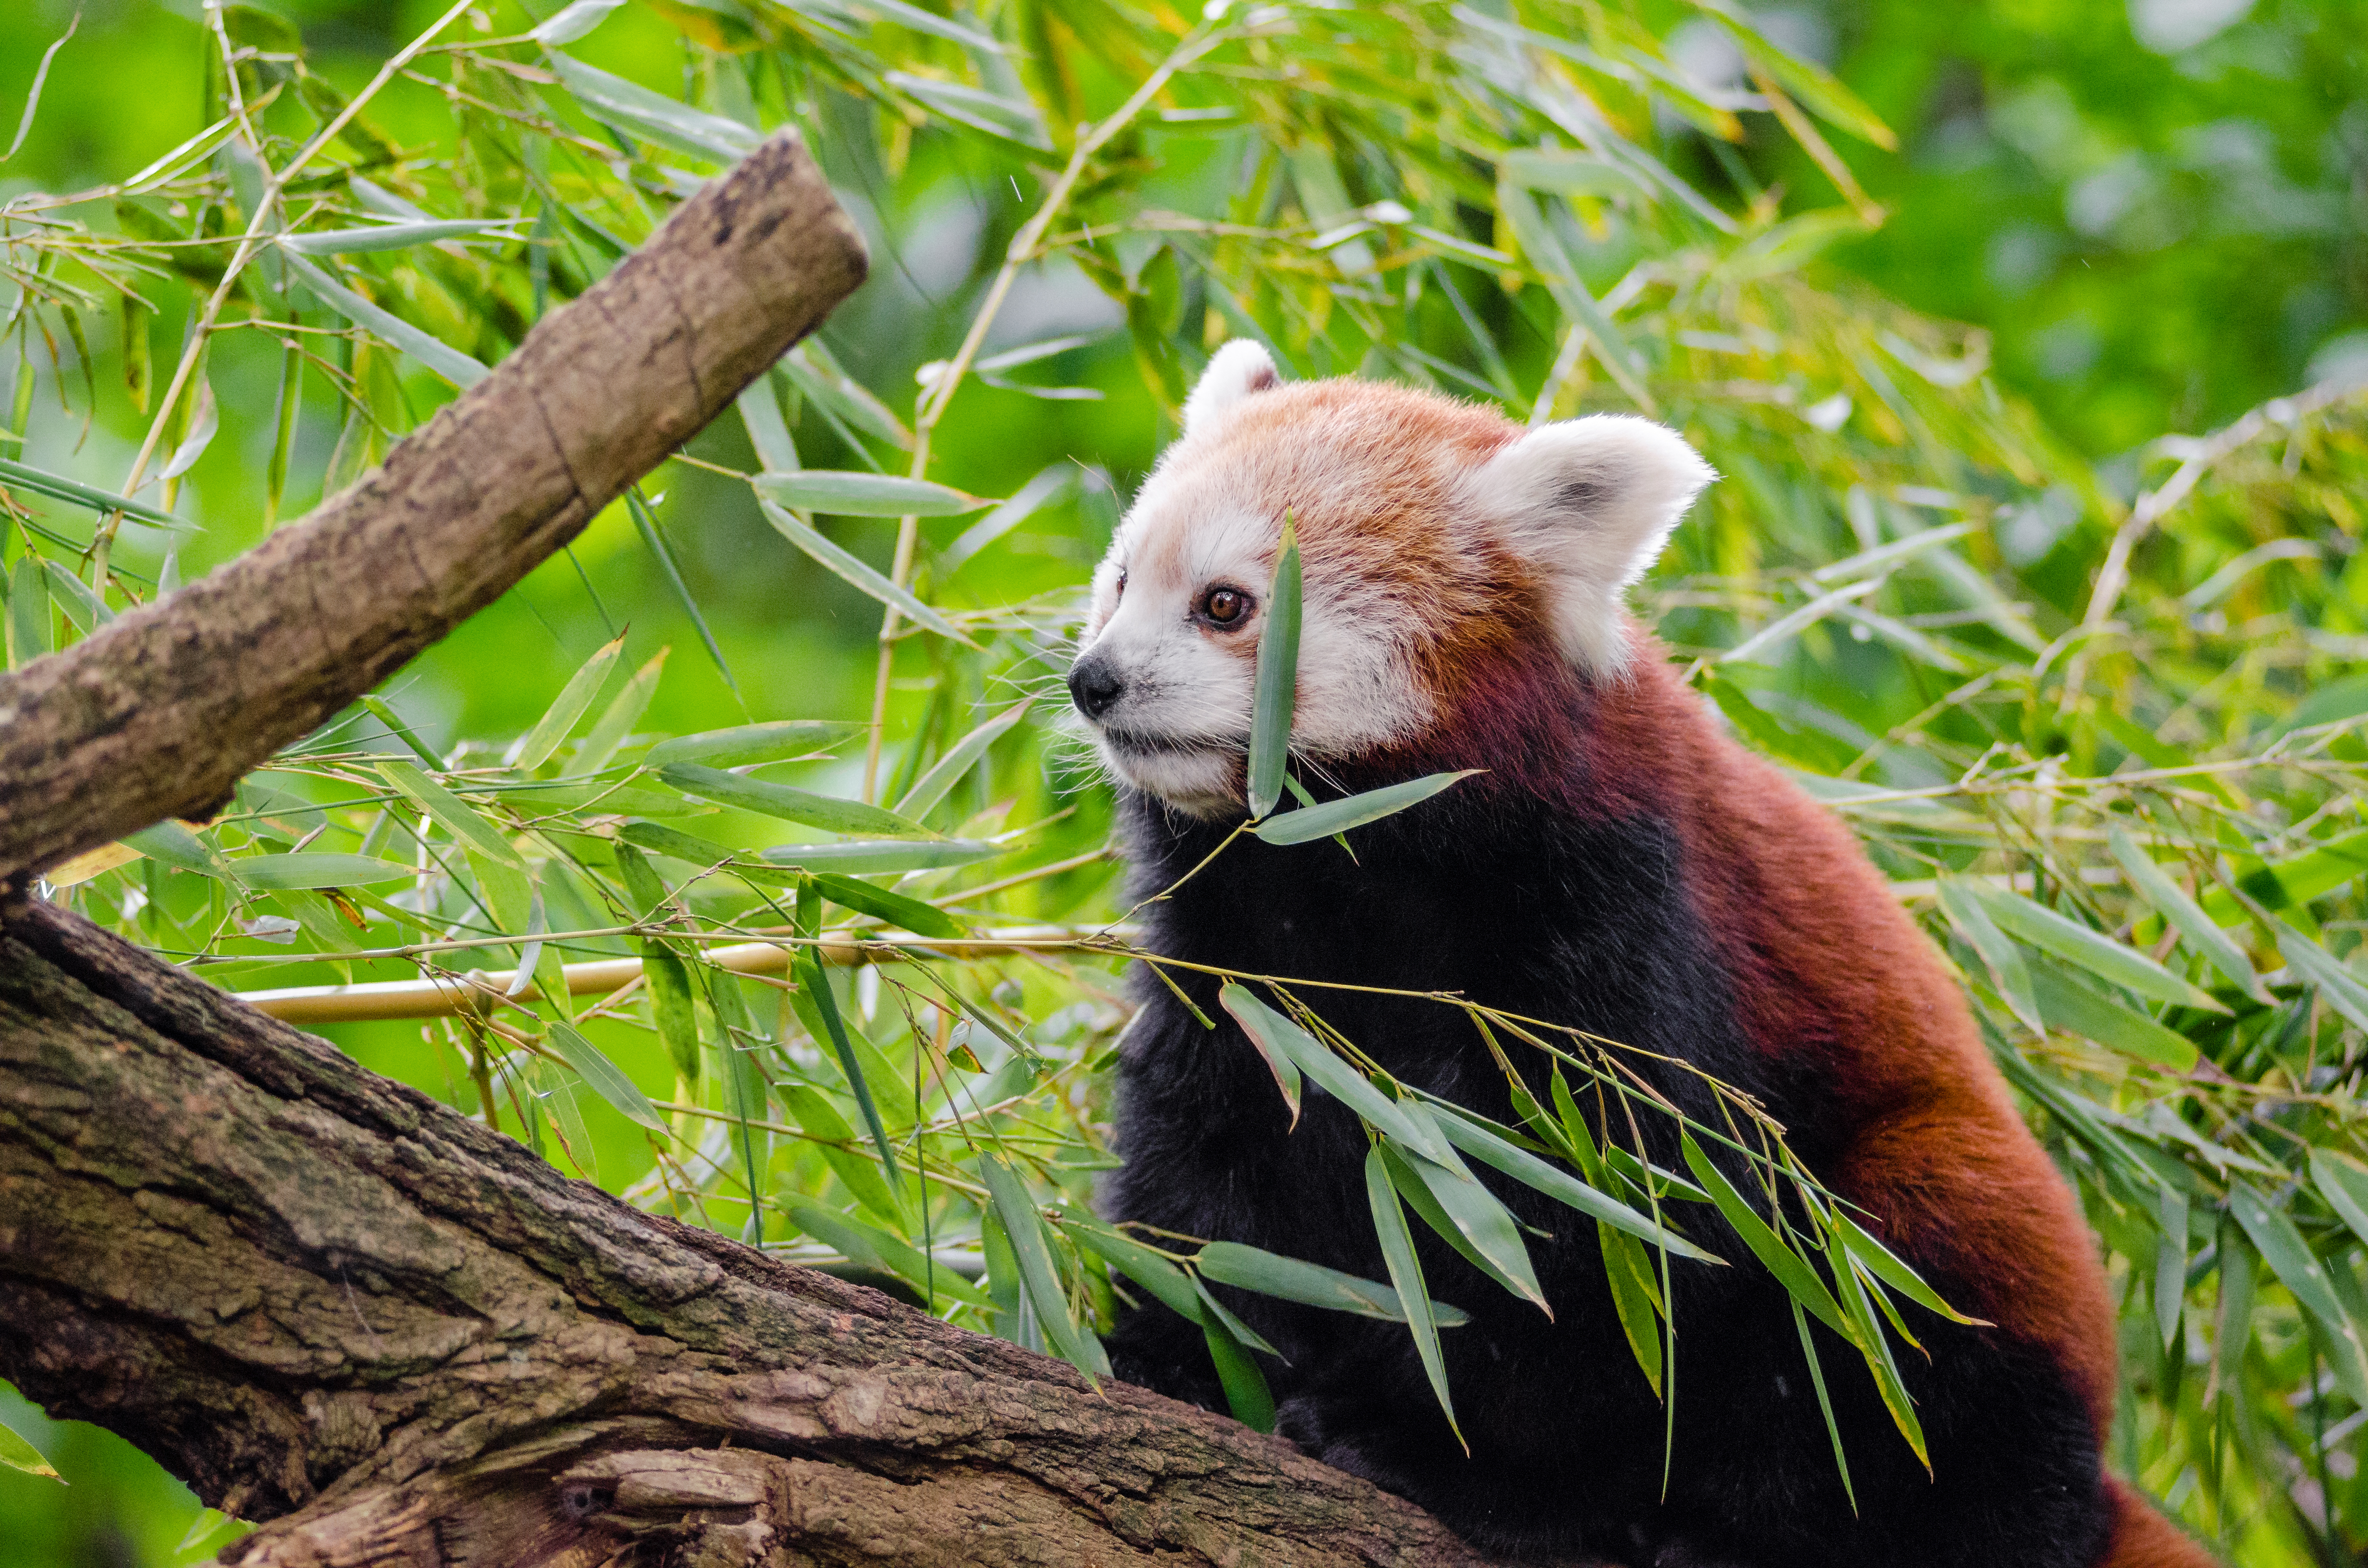
bokeh, animal, wildlife, zoo, red, jungle, mammal, fauna, red panda, panda, endangered, vertebrate, germany, giant panda